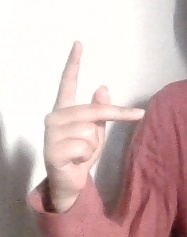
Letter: dha